Bastille Day (2016 film)

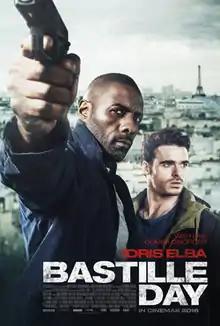
Theatrical release poster

Bastille Day (released as The Take in North America and on international home release) is a 2016 action thriller film co-written and directed by James Watkins. It is a French, British and American venture produced by Anonymous Content, Vendôme Pictures, TF1 Films Production and StudioCanal. The film stars Idris Elba, Richard Madden, Charlotte Le Bon, Eriq Ebouaney and José Garcia. The film was released in the United Kingdom on 22 April 2016 and 13 July 2016 in France, and on 18 November 2016 in the United States.